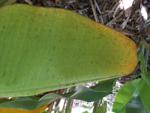
Label: xamthomonas